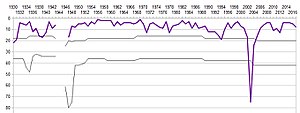
ACF Fiorentina
Fiorentinas slutpositioner i den italienske fodboldliga siden den første sæson med en landsdækkende Serie A 1929/30. .
ACF Fiorentina er en fodboldklub fra den italienske by Firenze i Toscana. Klubben blev stiftet i 1926, men måtte vente et par sæsoner, før rykkede op i den landsdækkende Serie A, der var dannet i 1929. Fiorentina vandt siden det italienske mesterskab 2 gange - i 1956 og i 1969. I 2002 blev klubben tvangsnedrykket til Serie C2 på grund af en konkurs. Af ruinerne blev der dannet en ny klub, Florentia Viola, der i sin første sæson i Serie C2 rykkede op. Klubben overtog senere hen navnet Fiorentina.